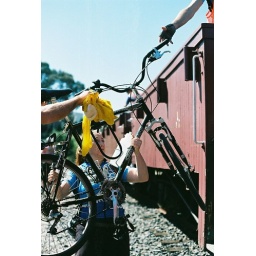
Volunteers hauled over 500 bikes, trailers, bags and other bike stuff into the train cars.